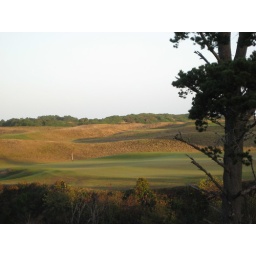
....looking out over the 18th green at Bandon Dunes GC from our second floor room at the Inn.